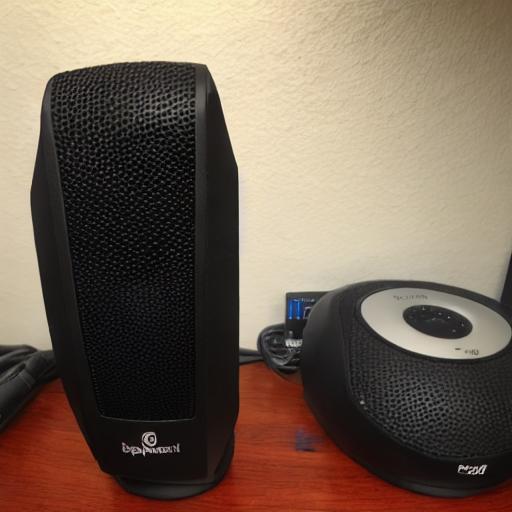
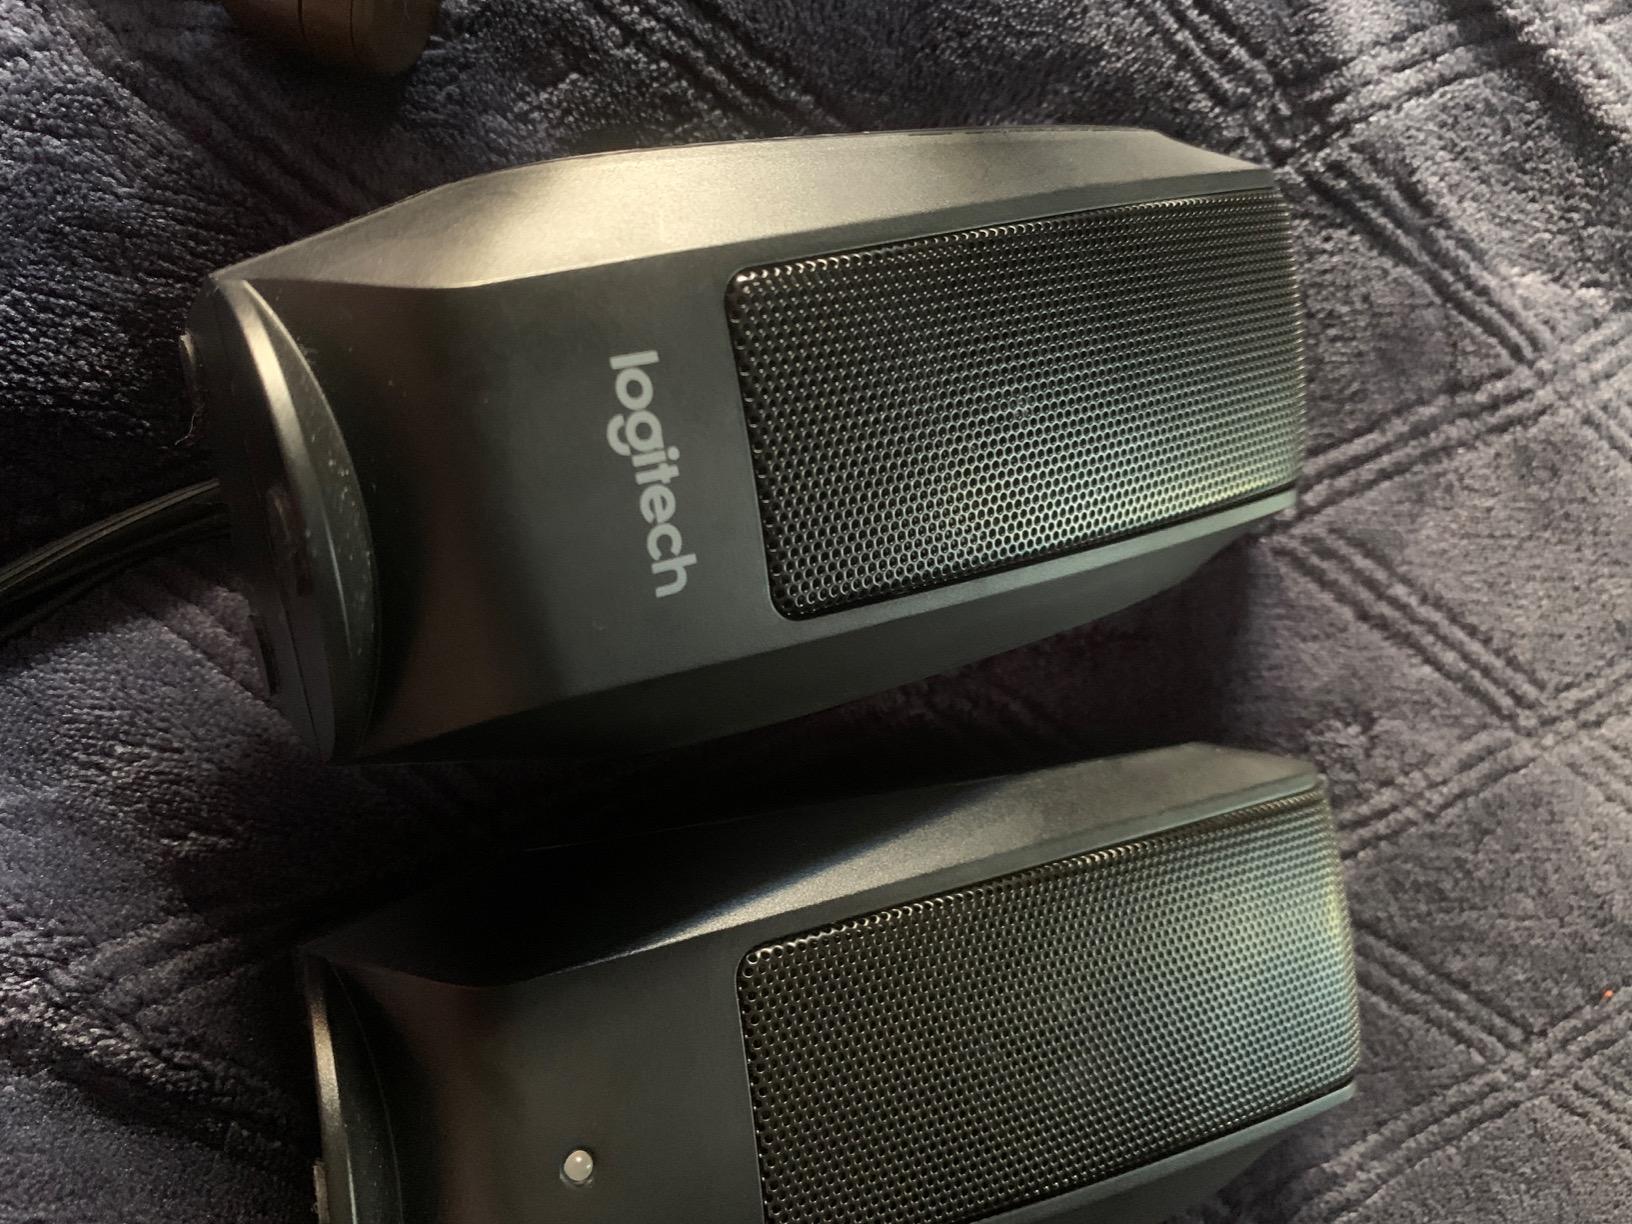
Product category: speaker
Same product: no